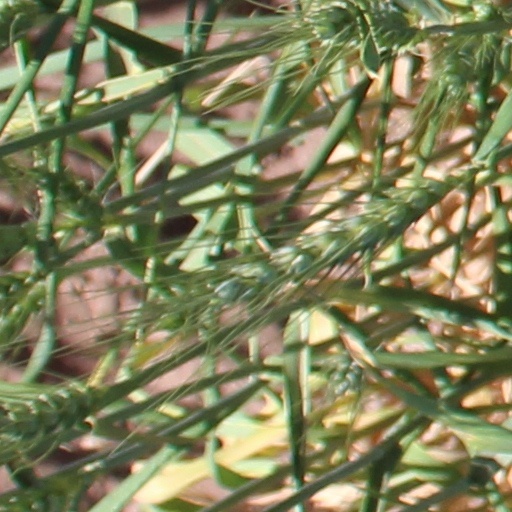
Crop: wheat